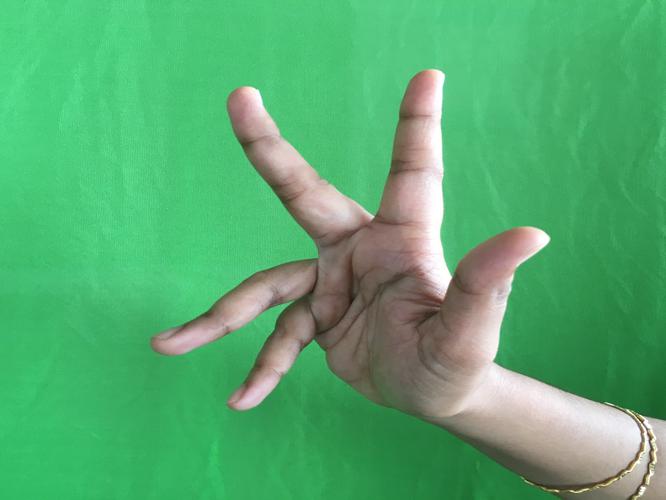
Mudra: Alapadmam
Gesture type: single_hand